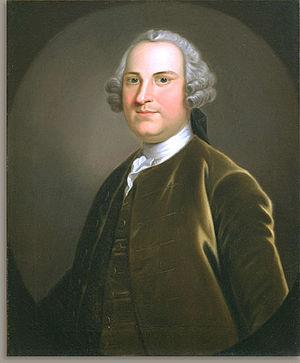
Charles Willing, est un financier américain qui a été maire de Philadelphie.